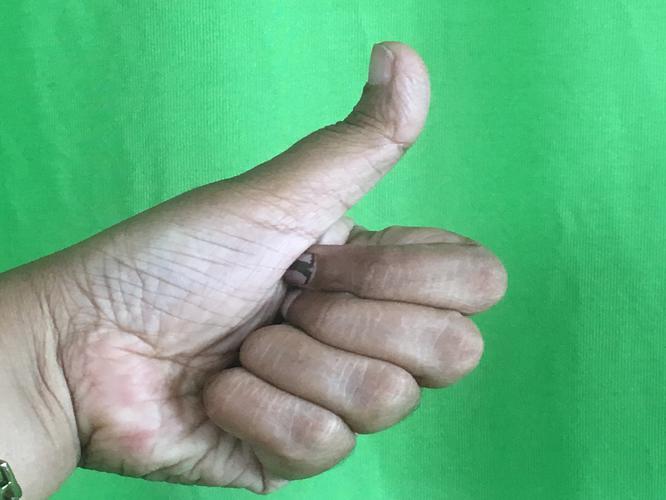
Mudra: Sikharam
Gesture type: single_hand